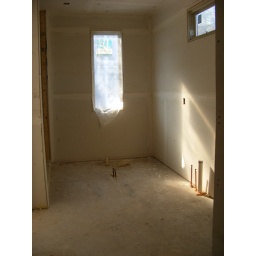
2007-12-09 - master bath, shower to the left, vanity will be on right, tub straight ahead under window